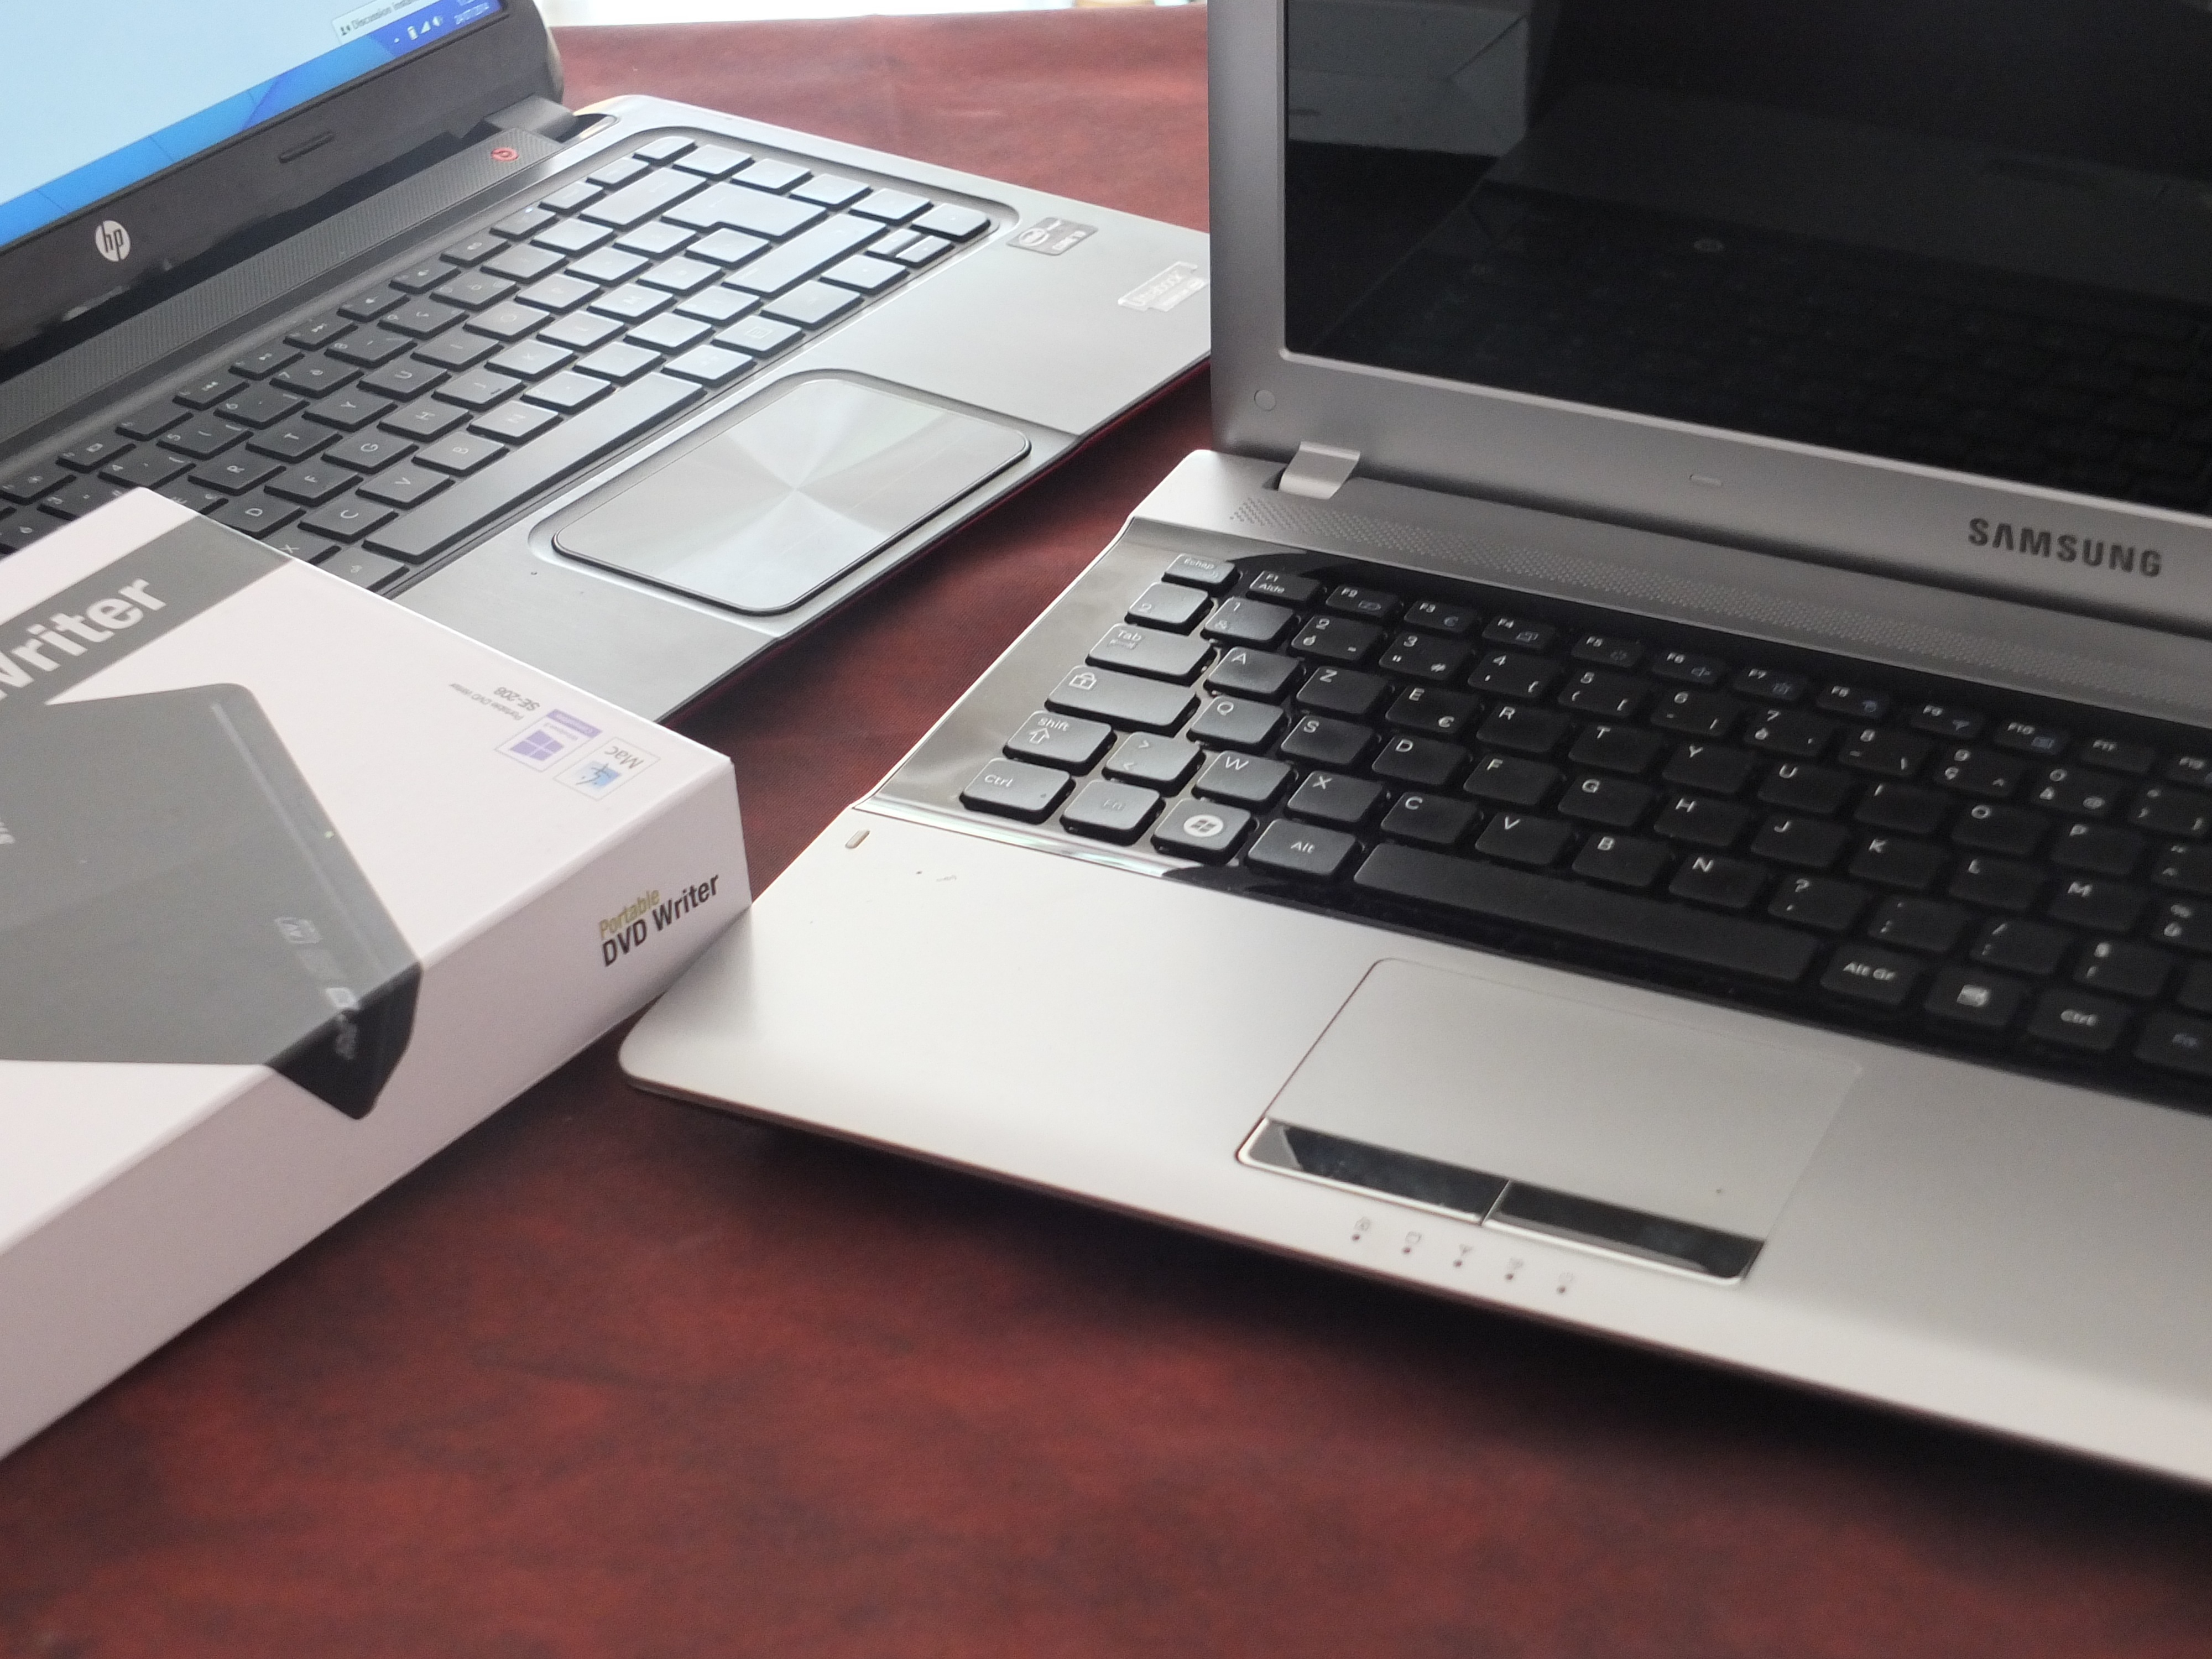
laptop, computer, screen, keyboard, technology, tablet, digital, multimedia, netbook, personal computer, electronic device, computer hardware